Original 21

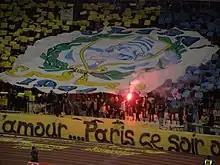
AEK fans lifting a Commando Ultras 1984 banner

A so-called "triangle of brotherhood" has developed between the largest left-wing fan clubs of AEK, Marseille and Livorno. The connection is mostly an ideological one.